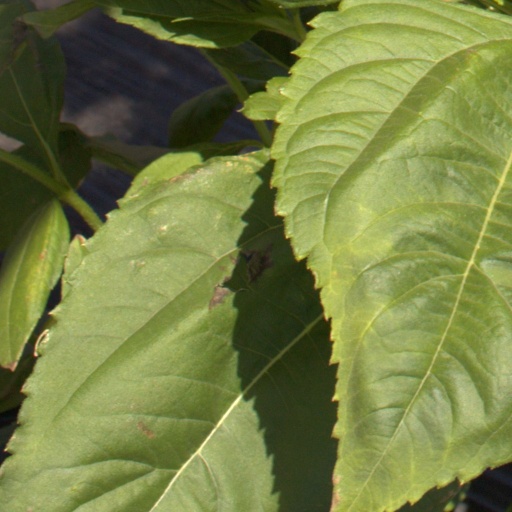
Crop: Jerusalem artichoke